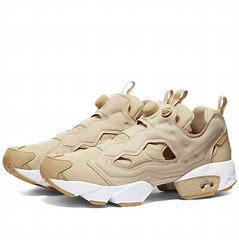
Brand: Reebok
Model: Instapump Fury OG